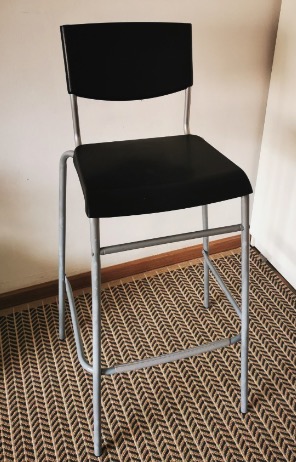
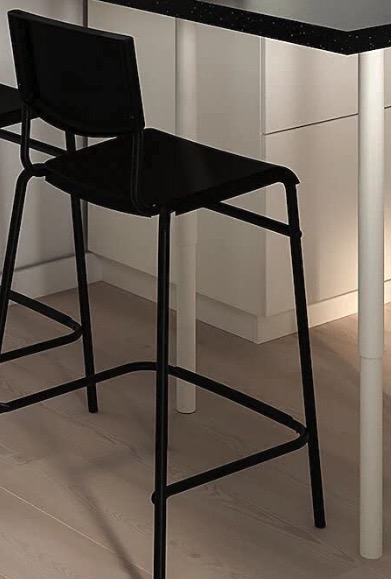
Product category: stool
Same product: no